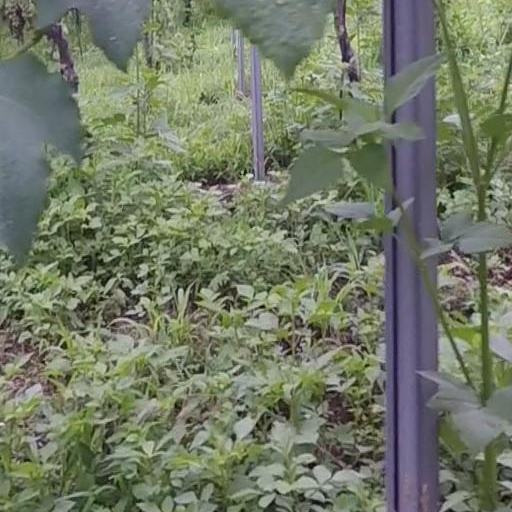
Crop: grape